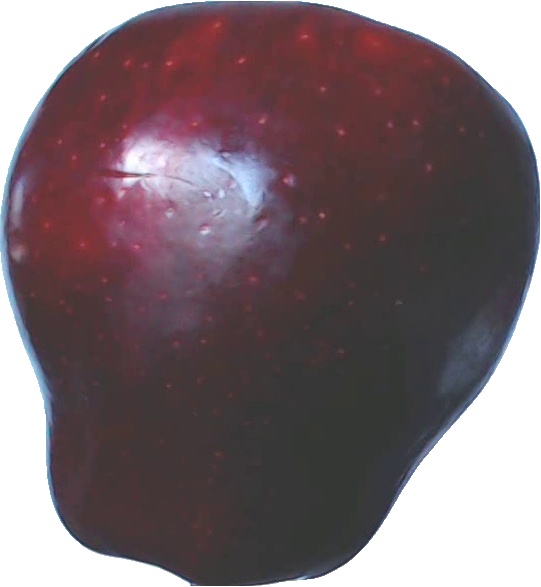
Label: apple_red_delicios_1